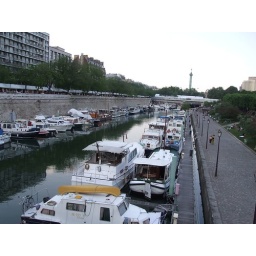
houseboats on the river near my house